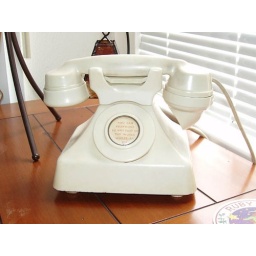
GEC telephone used in first class cabins and public phone boxes located throughout the QUEEN MARY.